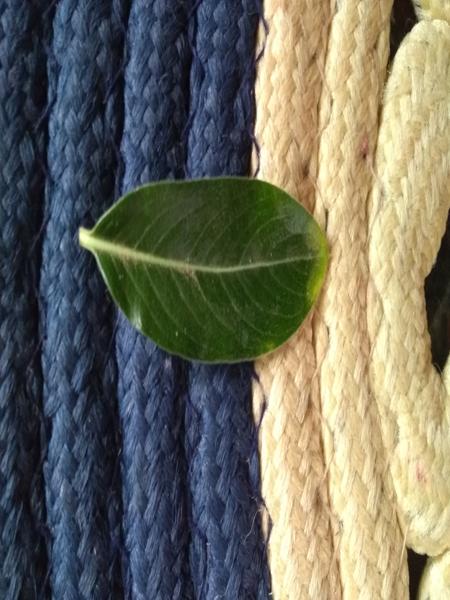
Plant: Catharanthus